Vernagtferner

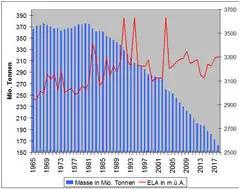
Mass and Equilibrium Line (ELA) since 1965

Glaciologist Oskar Reinwarth reported that the Vernagtferner glacier had a poor growth phase in the mid-1970s before reaching a temporary high in 1980. Since the early 1980s, the glacier has been steadily losing mass, with 1999 being the last summer with a nearly balanced ice budget. Currently, the glacier is losing ice thickness rather than area, which is less noticeable but still significant.